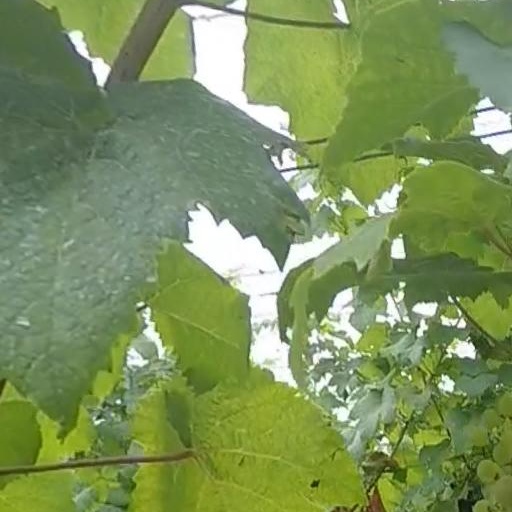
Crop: grape